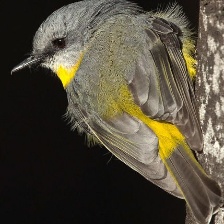
Species: EASTERN YELLOW ROBIN
Scientific name: EOPSALTRIA AUSTRALIS
ImageNet parent category: robin